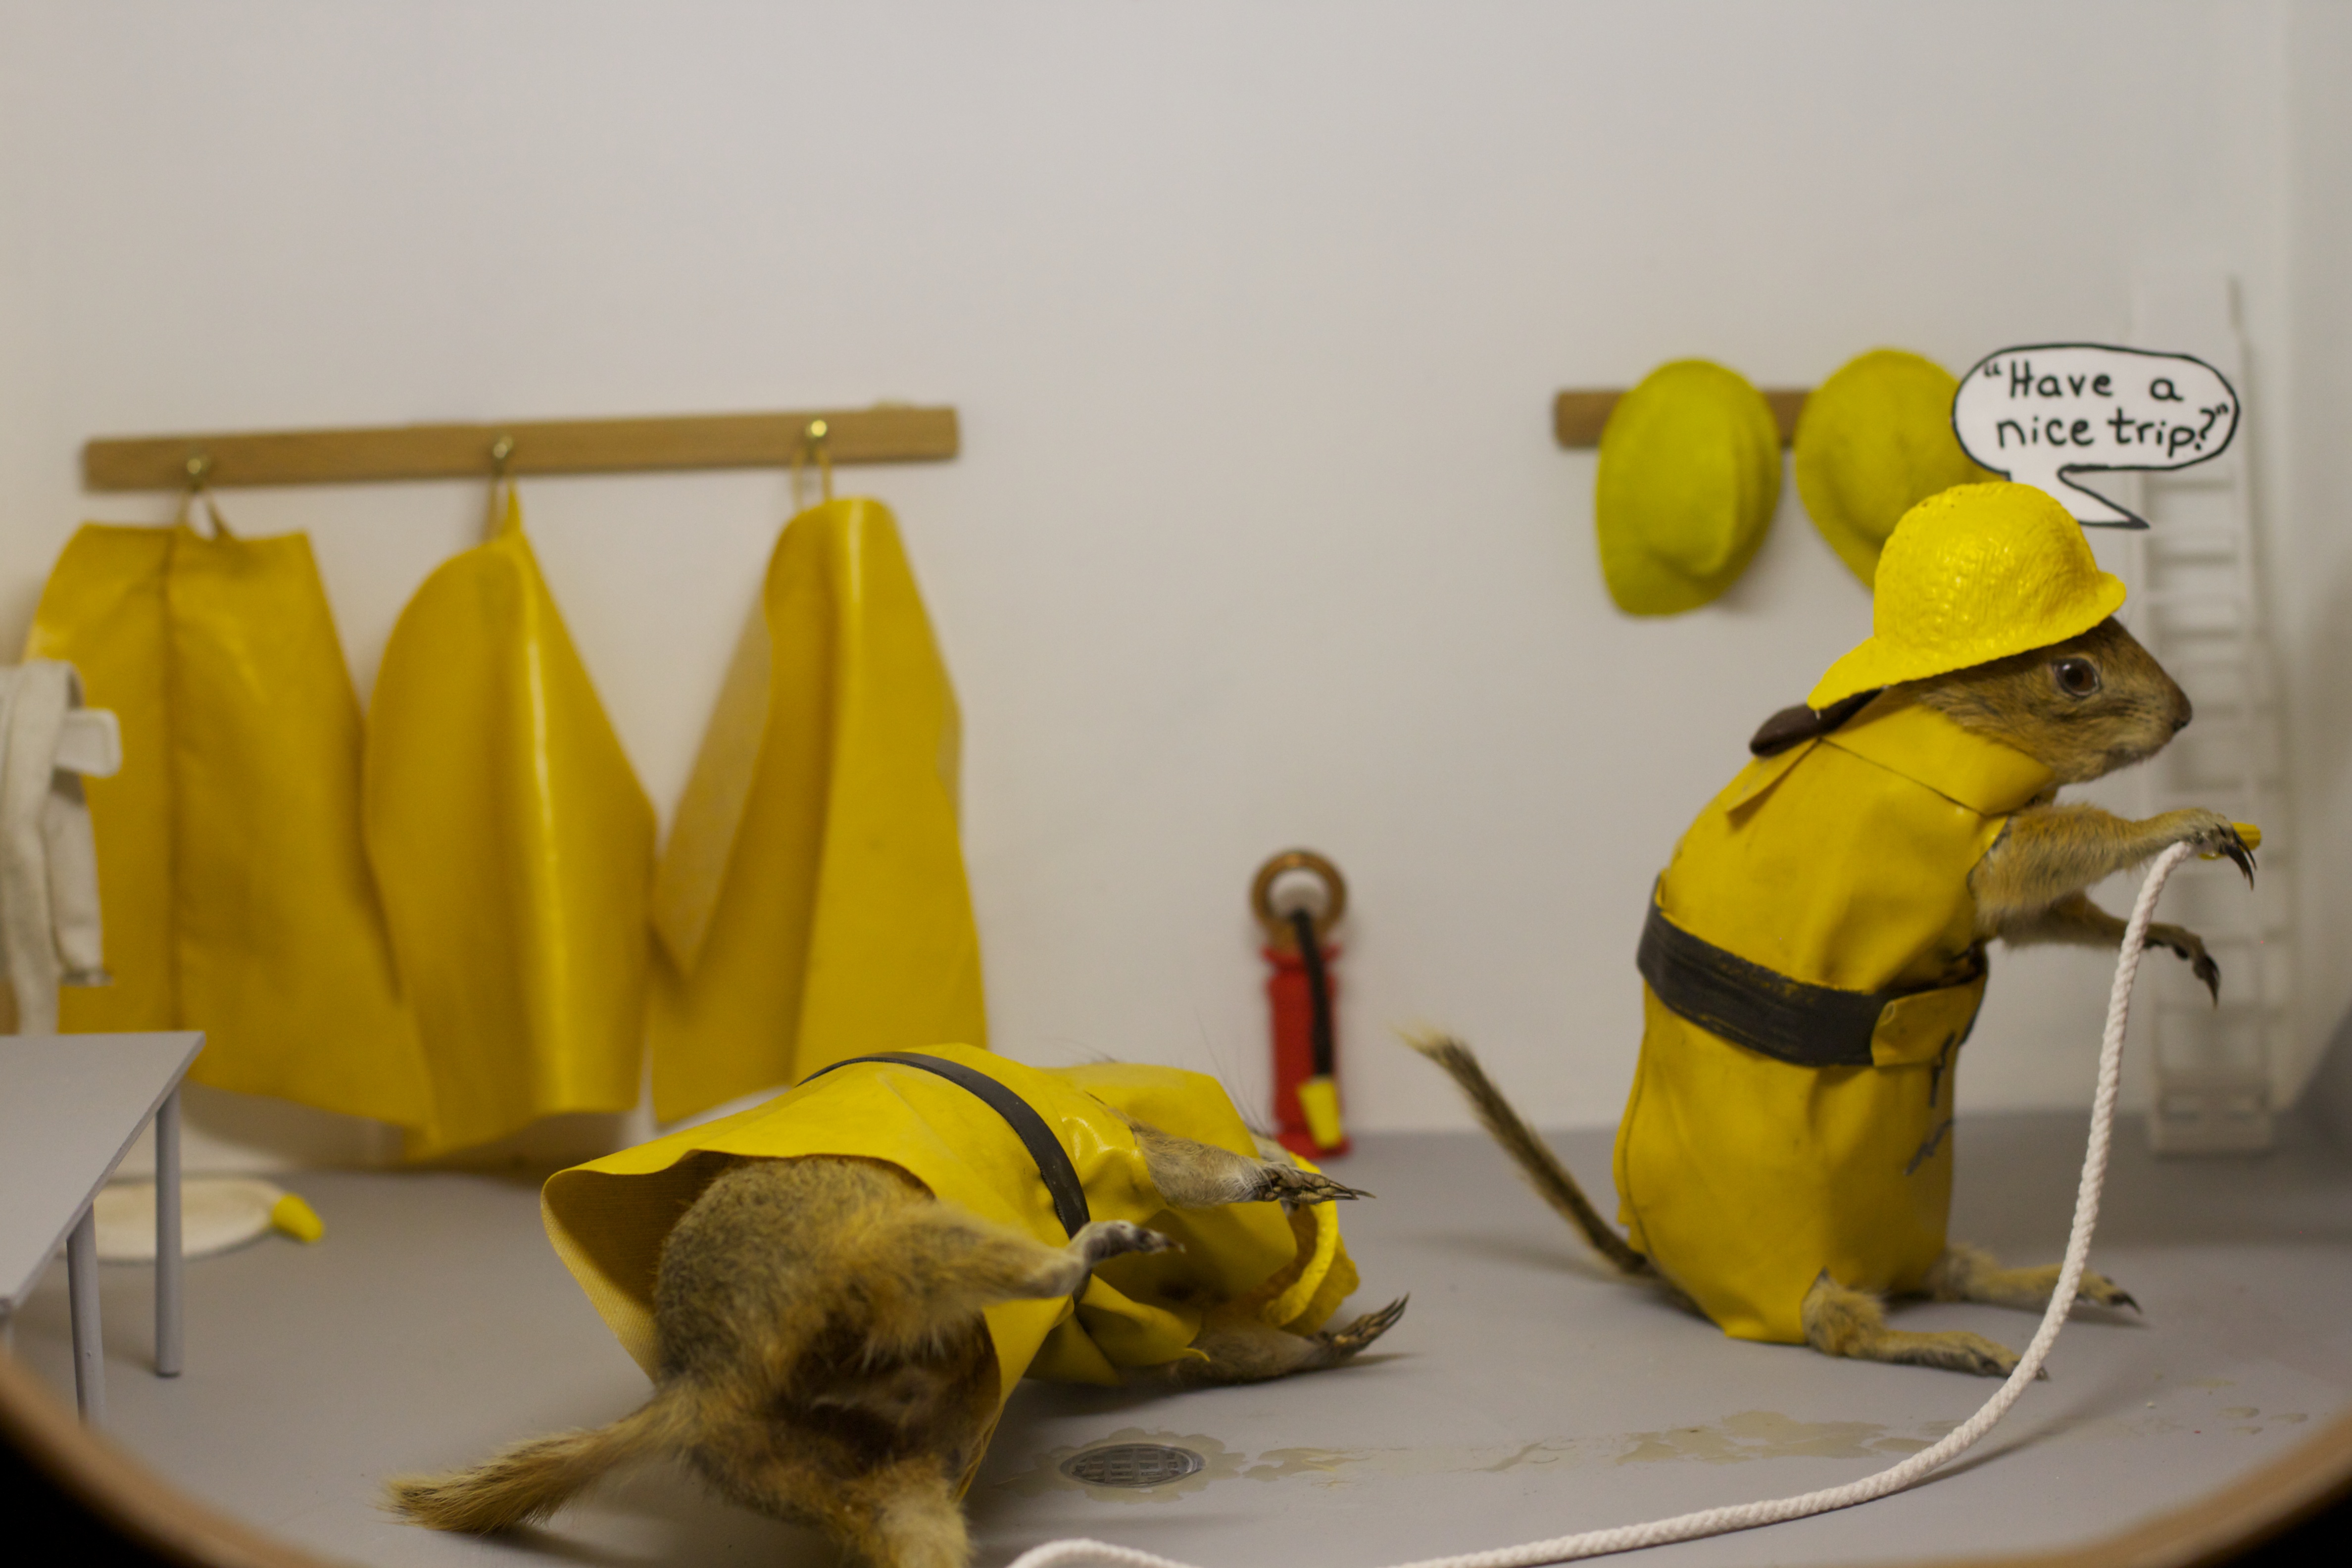
color, yellow, toy, textile, odyssey, gopher